Falmouth Commodores

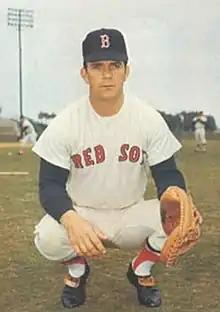
Russ Gibson hit two homers in his only game for Falmouth in 1957.

In 1939, the final year of the early Cape League, night baseball was introduced for the first time. Portable lights were staged at the Falmouth Heights field and used for a game against Barnstable. The following night, the lights were transported to Hyannis for the second game of the home-and-home series between the two clubs. Falmouth went on to win its second consecutive league championship in 1939, led by Danvers, Massachusetts native Connie Creeden, who went on to play for the Boston Braves.